Hell Hunters

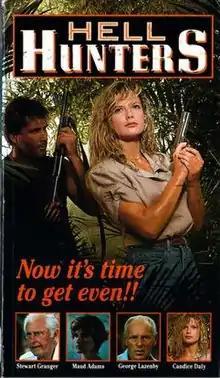

Hell Hunters is a 1988 horror film produced and directed by , and starring Maud Adams, George Lazenby and Stewart Granger.